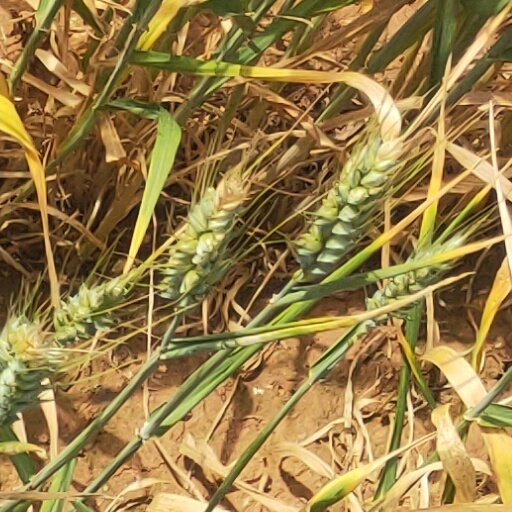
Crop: wheat